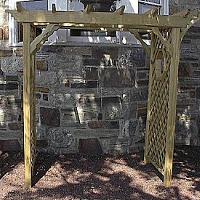
Weather: sun or clear